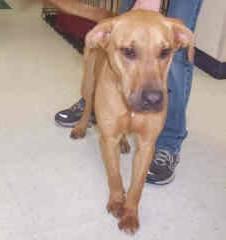
dog